Bell Labs

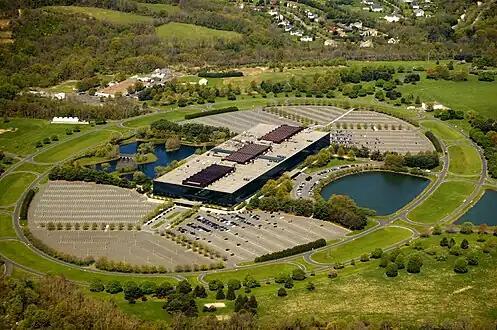
The Old Bell Labs Holmdel Complex, located about 20 miles south of New York City, in New Jersey

In 1896, Western Electric bought property at 463 West Street to centralize the manufacturers and engineers which had been supplying AT&T with such technology as telephones, telephone exchange switches and transmission equipment.